West St Giles' Parish Church

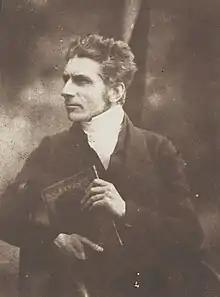
Charles John Brown: minister of the New North Kirk between 1837 and the Disruption of 1843

The town council found the rent on the Methodist Chapel to be too high and, in 1835, the congregation moved to the Brighton Street Chapel in the Bristo. One New North worshipper, Josiah Livingston, later recalled the Brighton Street Chapel as draughty and acoustically poor. At Bruce's departure for St Andrew's in 1837, many of the congregation left with him. In 1835, 875 had received communion at the Methodist Chapel. Two years later, the figure had declined to 582.